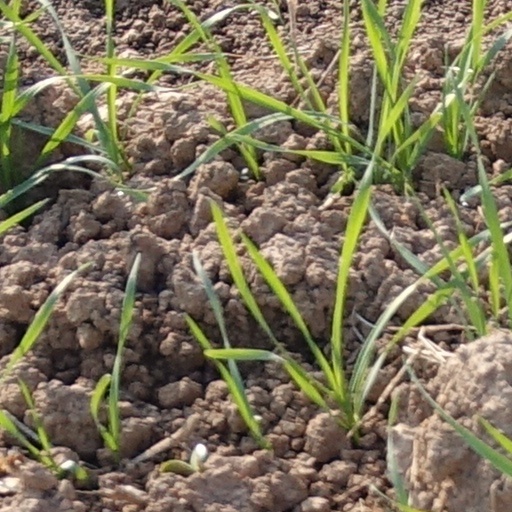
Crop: wheat